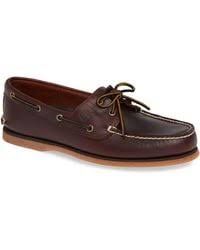
Label: Boat